So Undercover

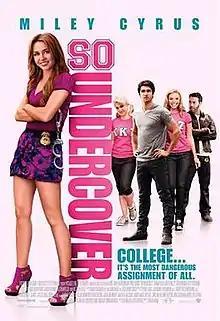
British theatrical release poster

So Undercover is a 2012 American crime action comedy film directed by Tom Vaughan and written by Allan Loeb and Steven Pearl. It stars Miley Cyrus, Jeremy Piven, and Mike O'Malley. The film was released direct-to-video in the United States on February 5, 2013. The film has been released in theatres of only 13 countries worldwide. The film was held back without a release date from 2011 until 2013.